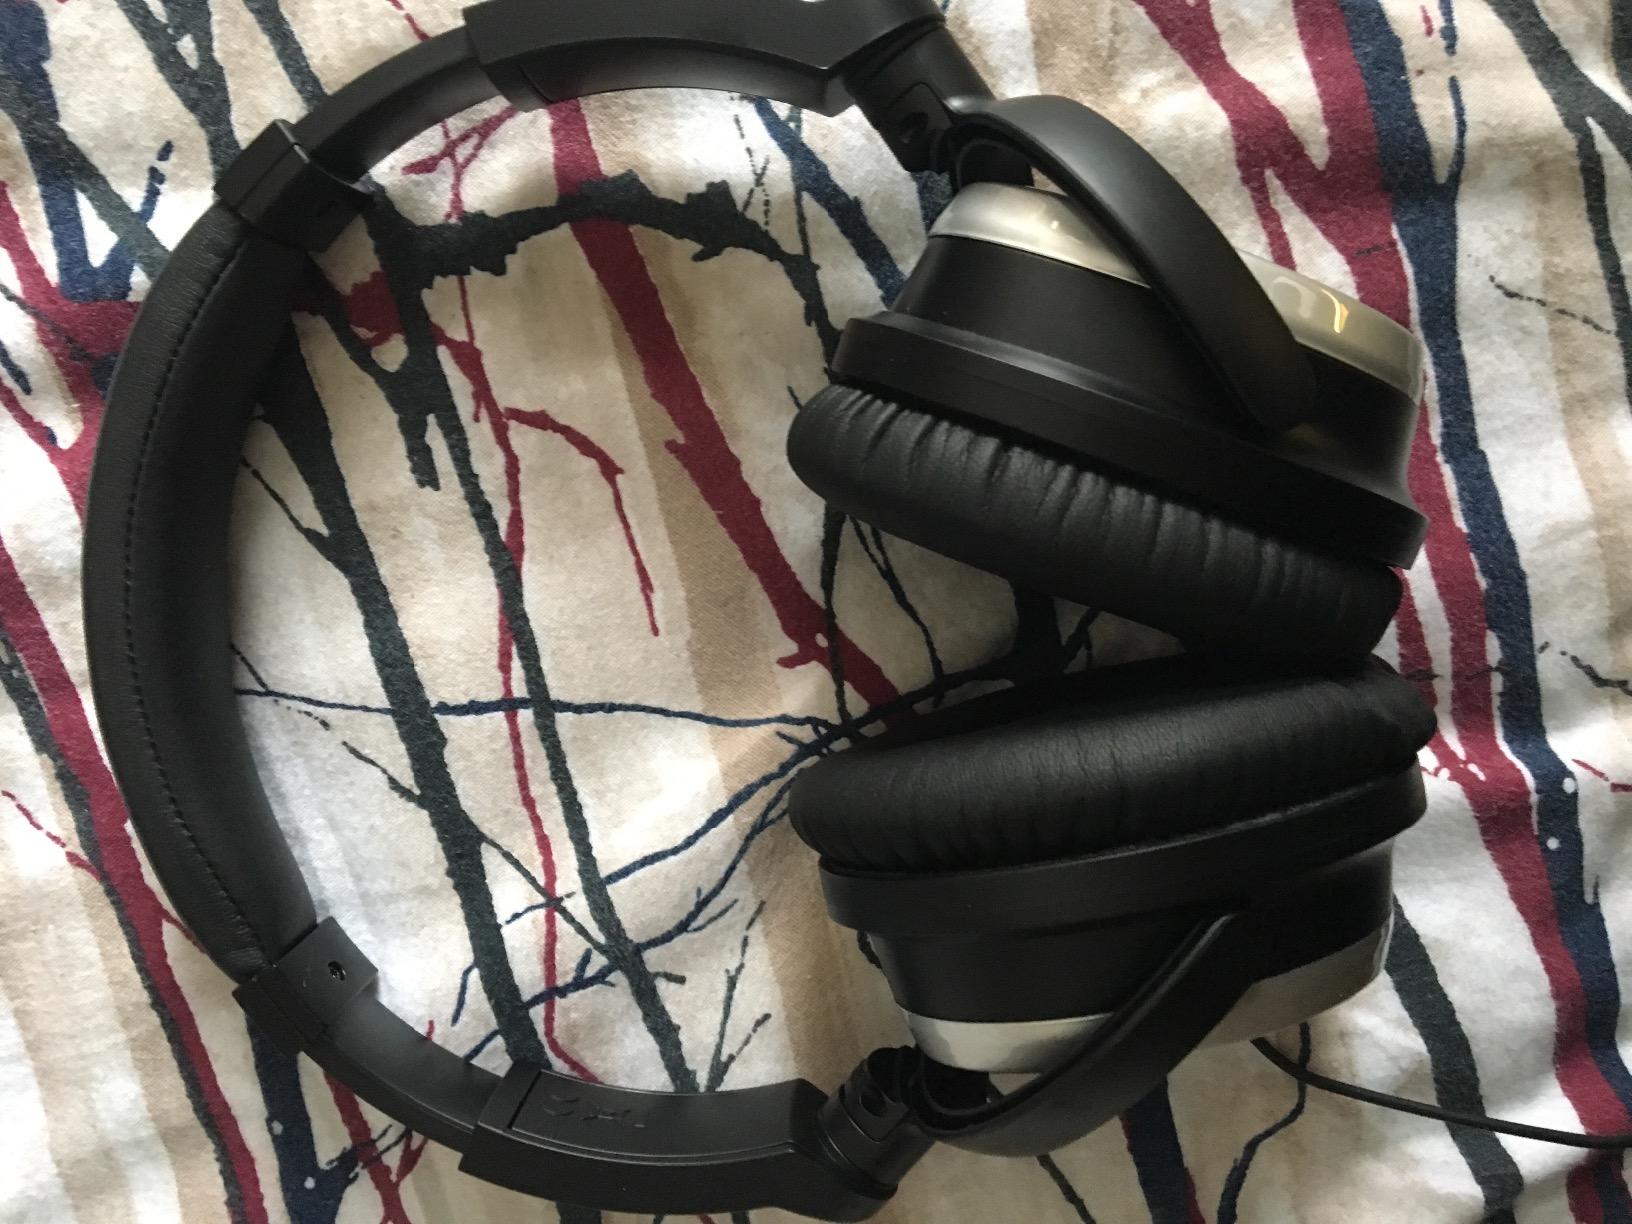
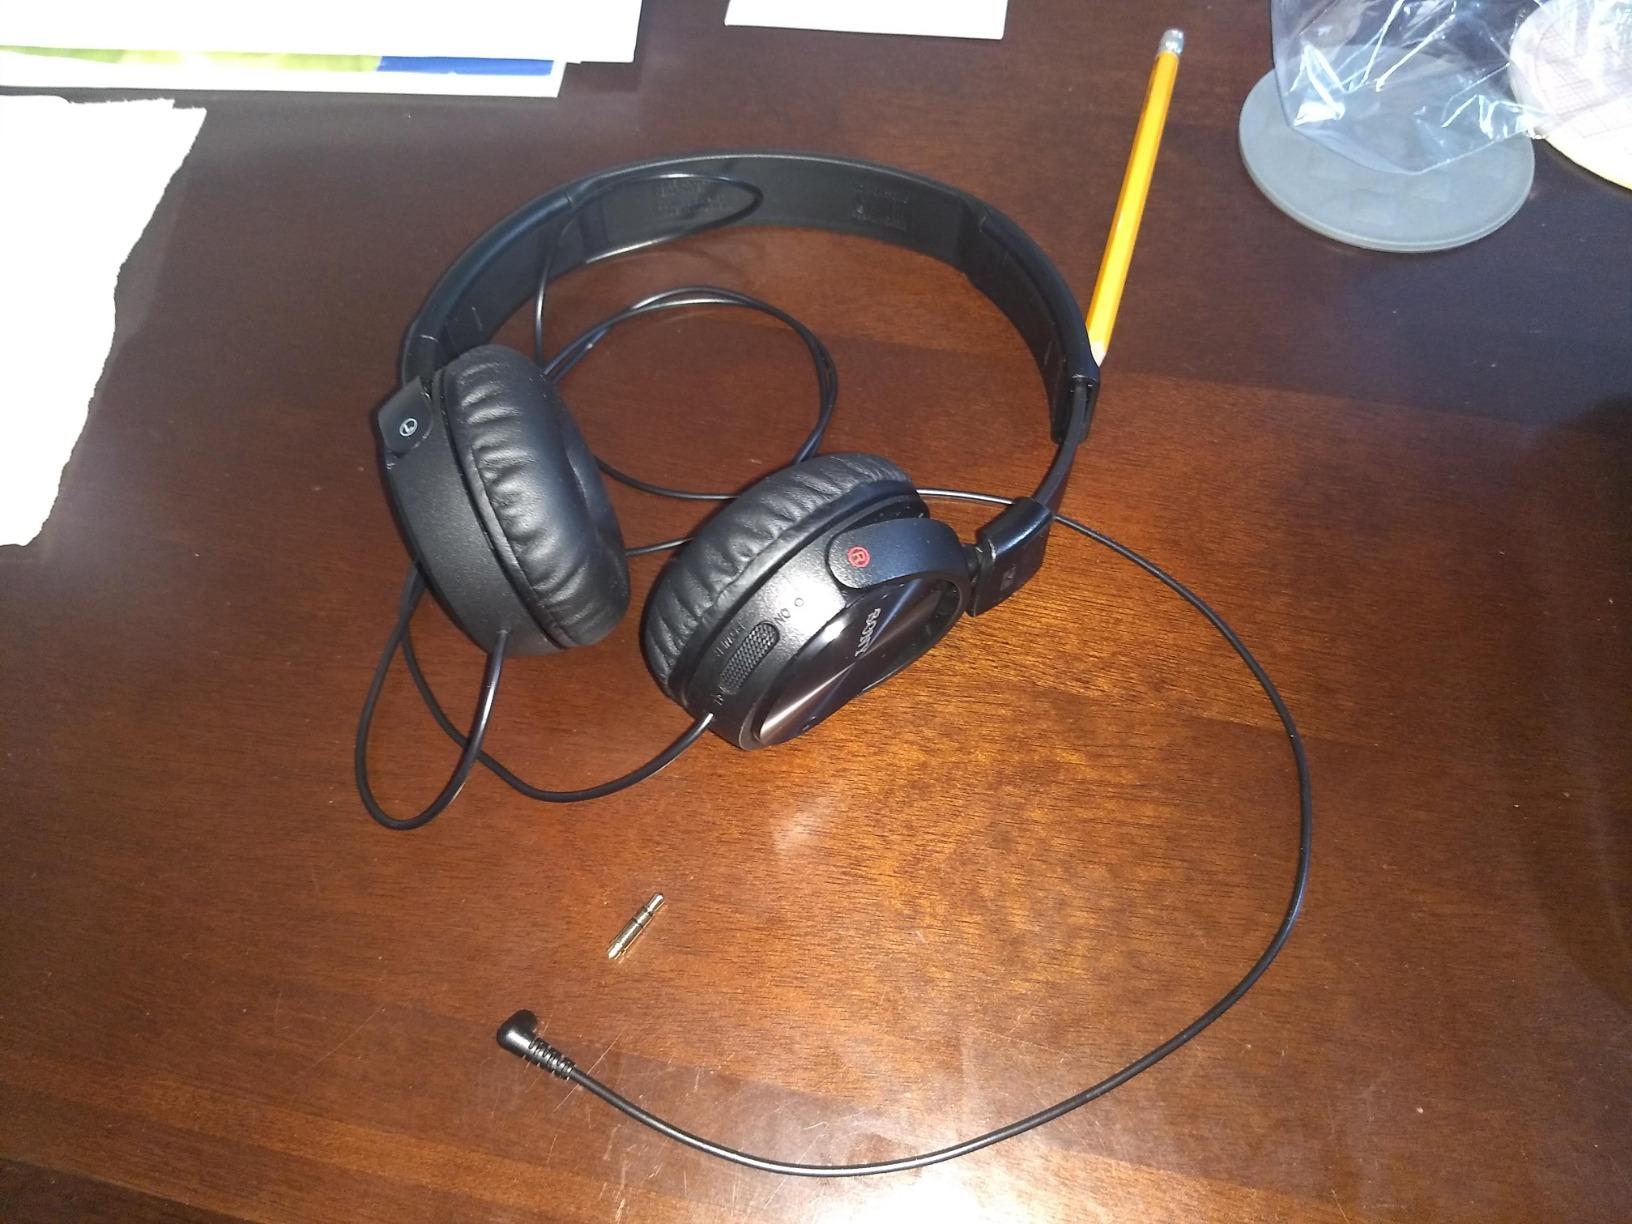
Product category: headphones
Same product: no